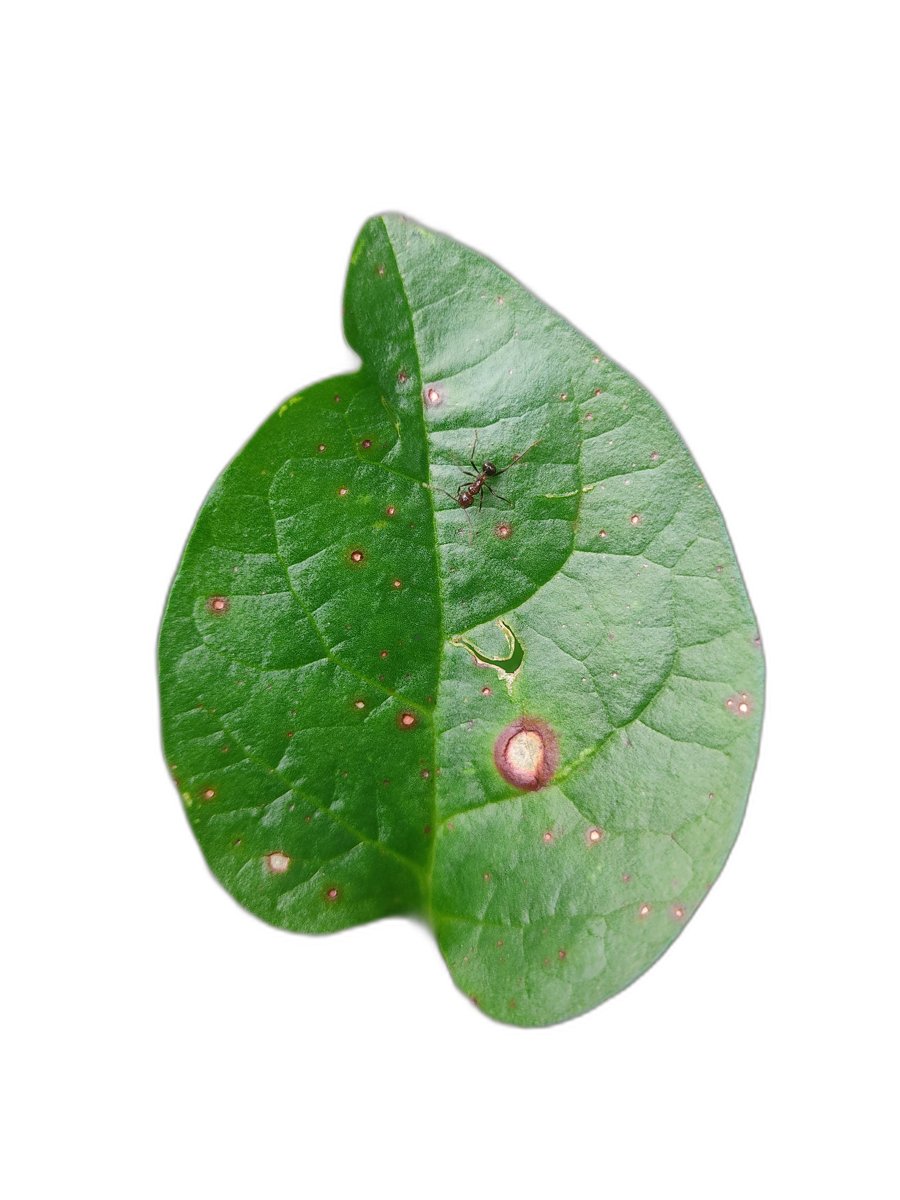
Label: Bacterial-Spot